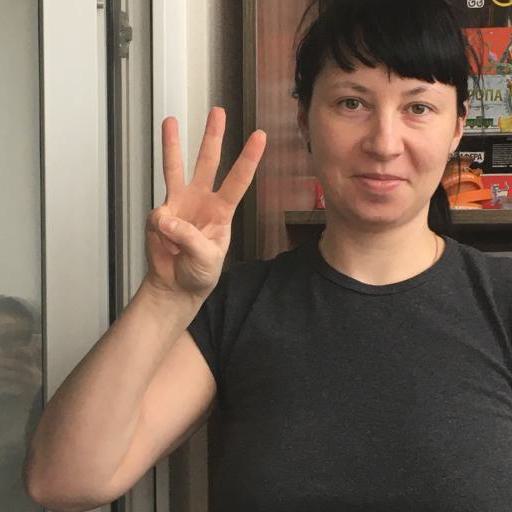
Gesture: three